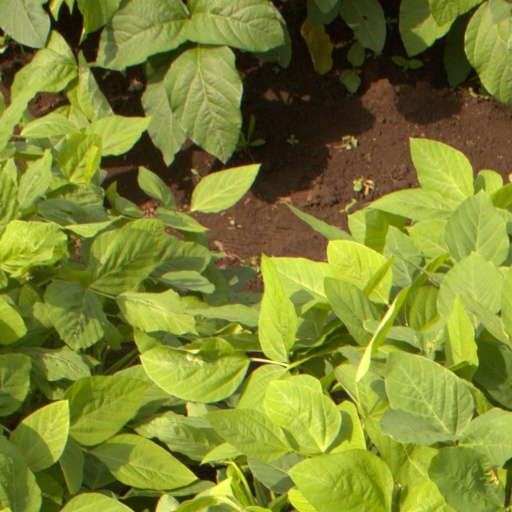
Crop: soybean